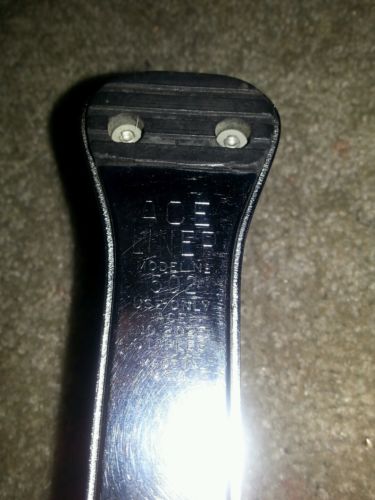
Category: stapler